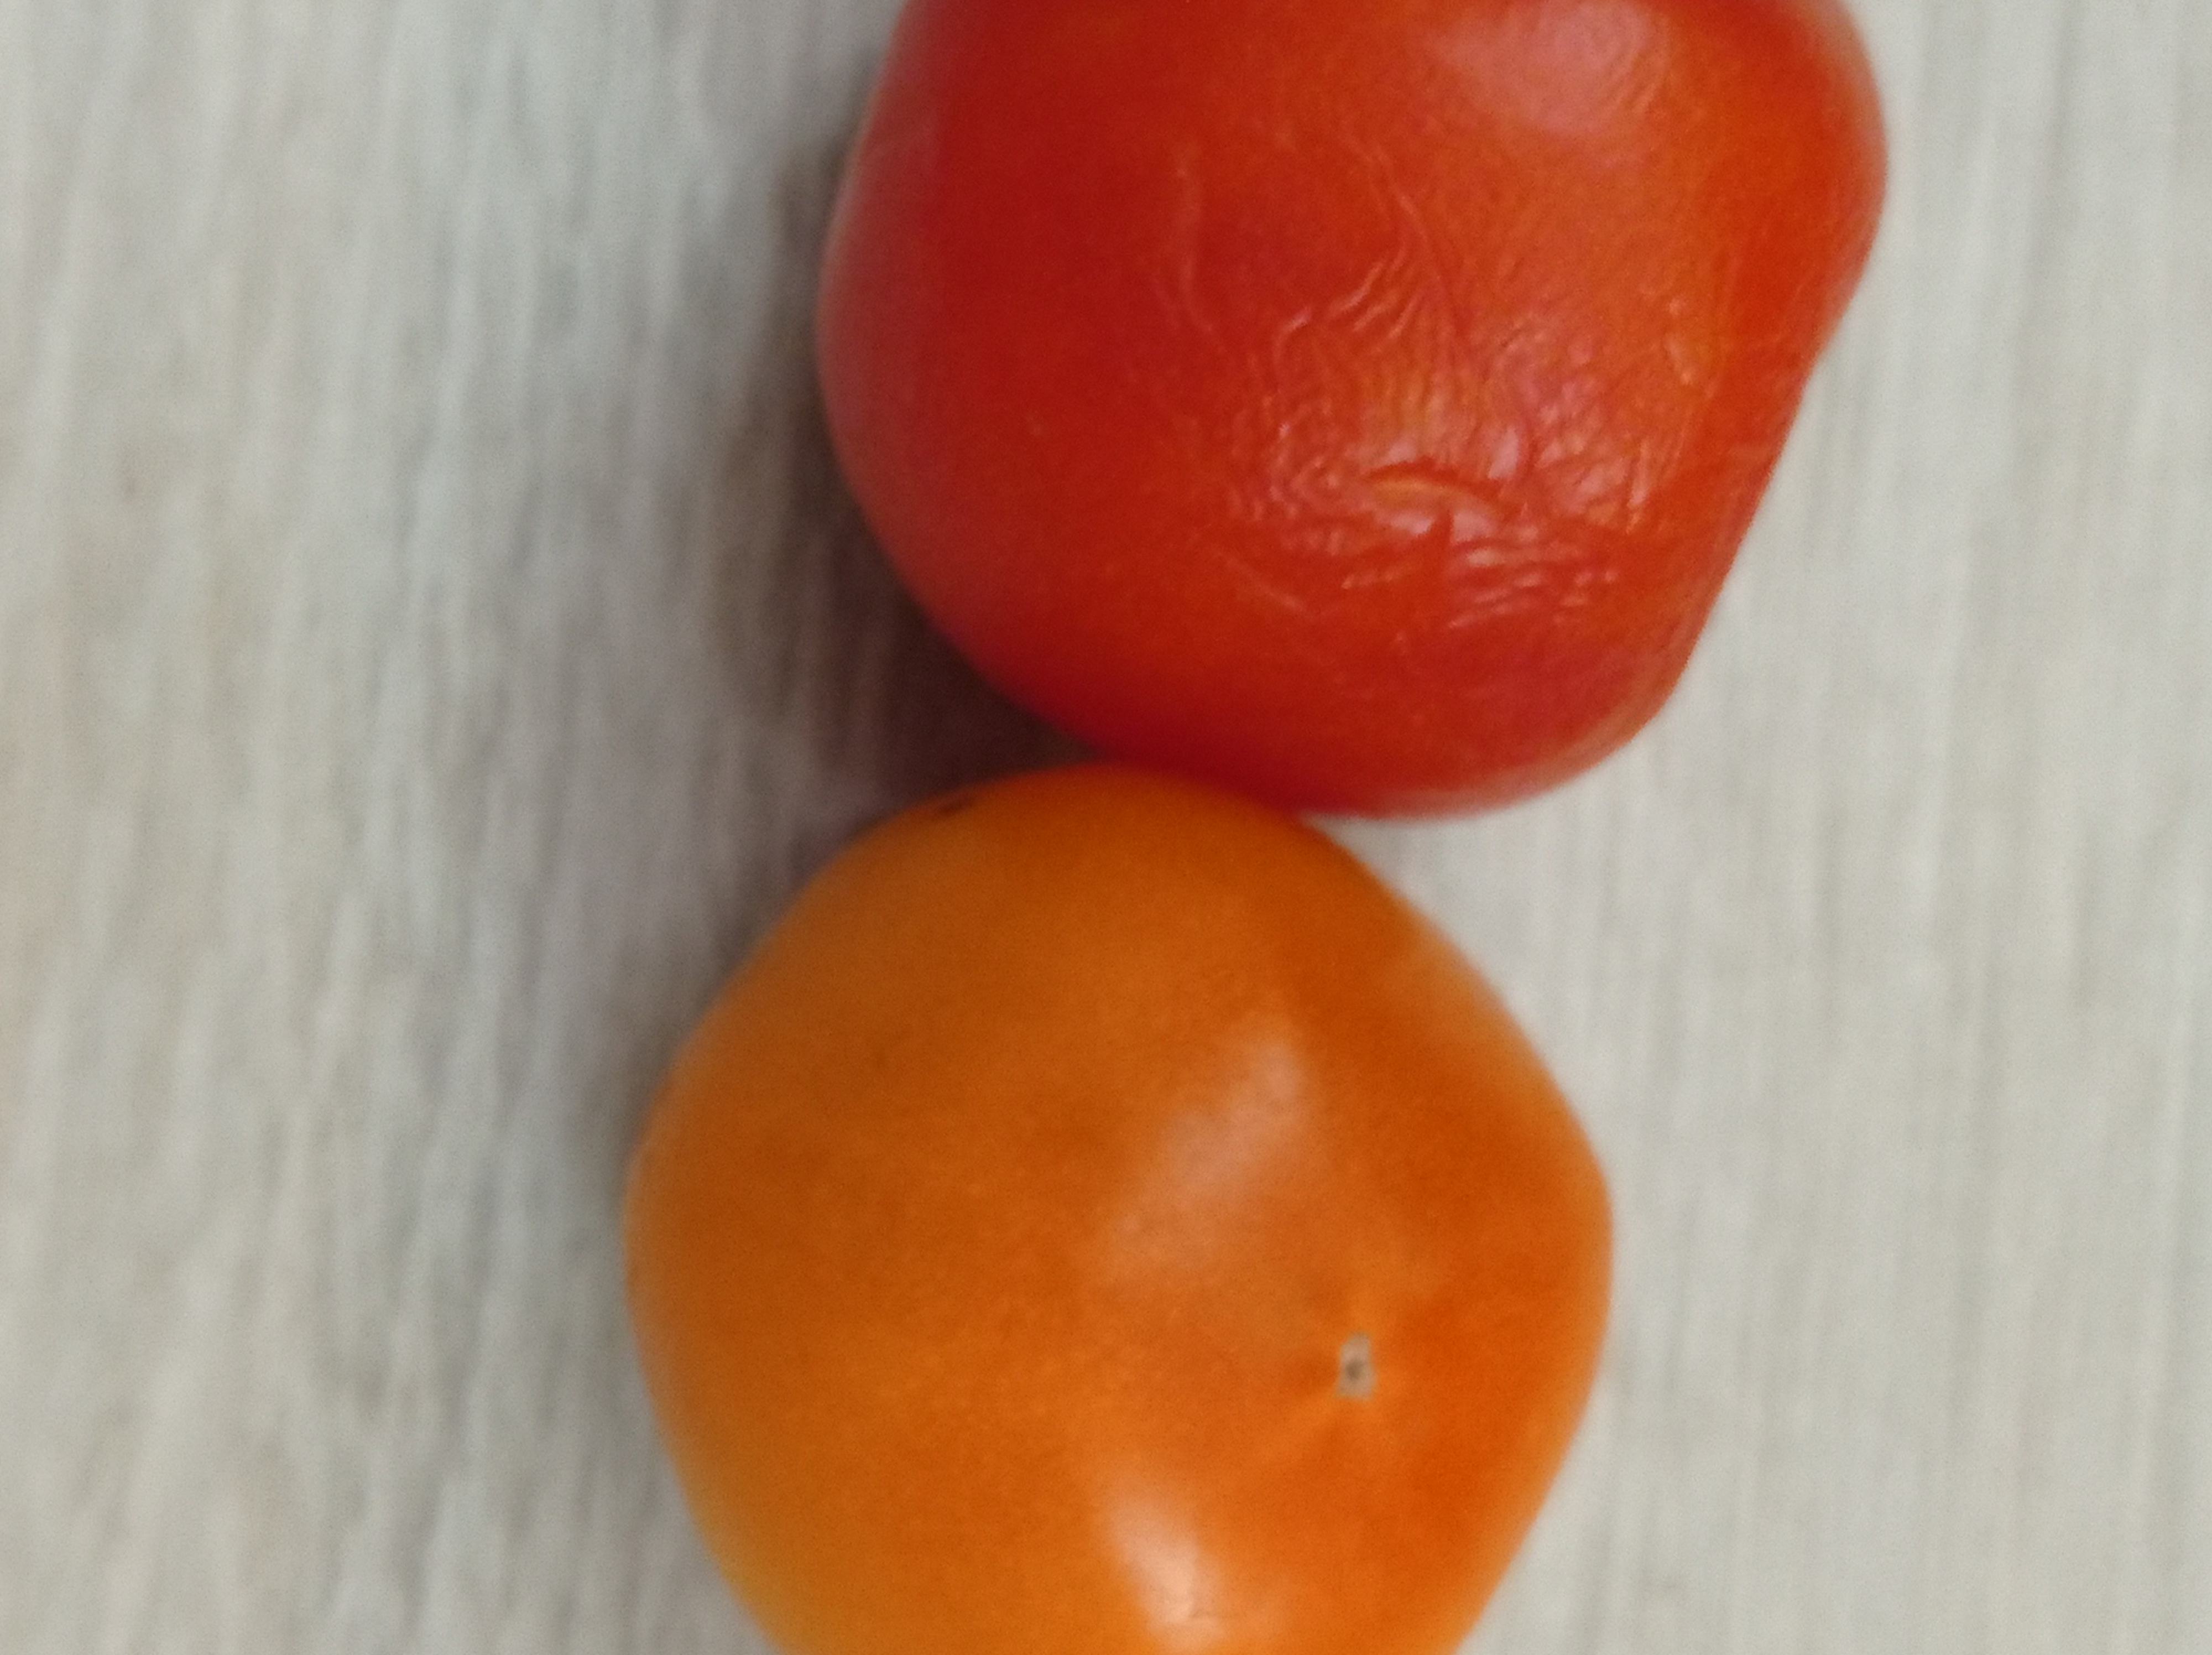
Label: Fresh